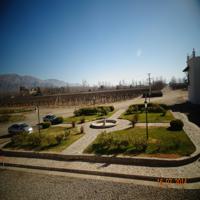
Weather: sun or clear